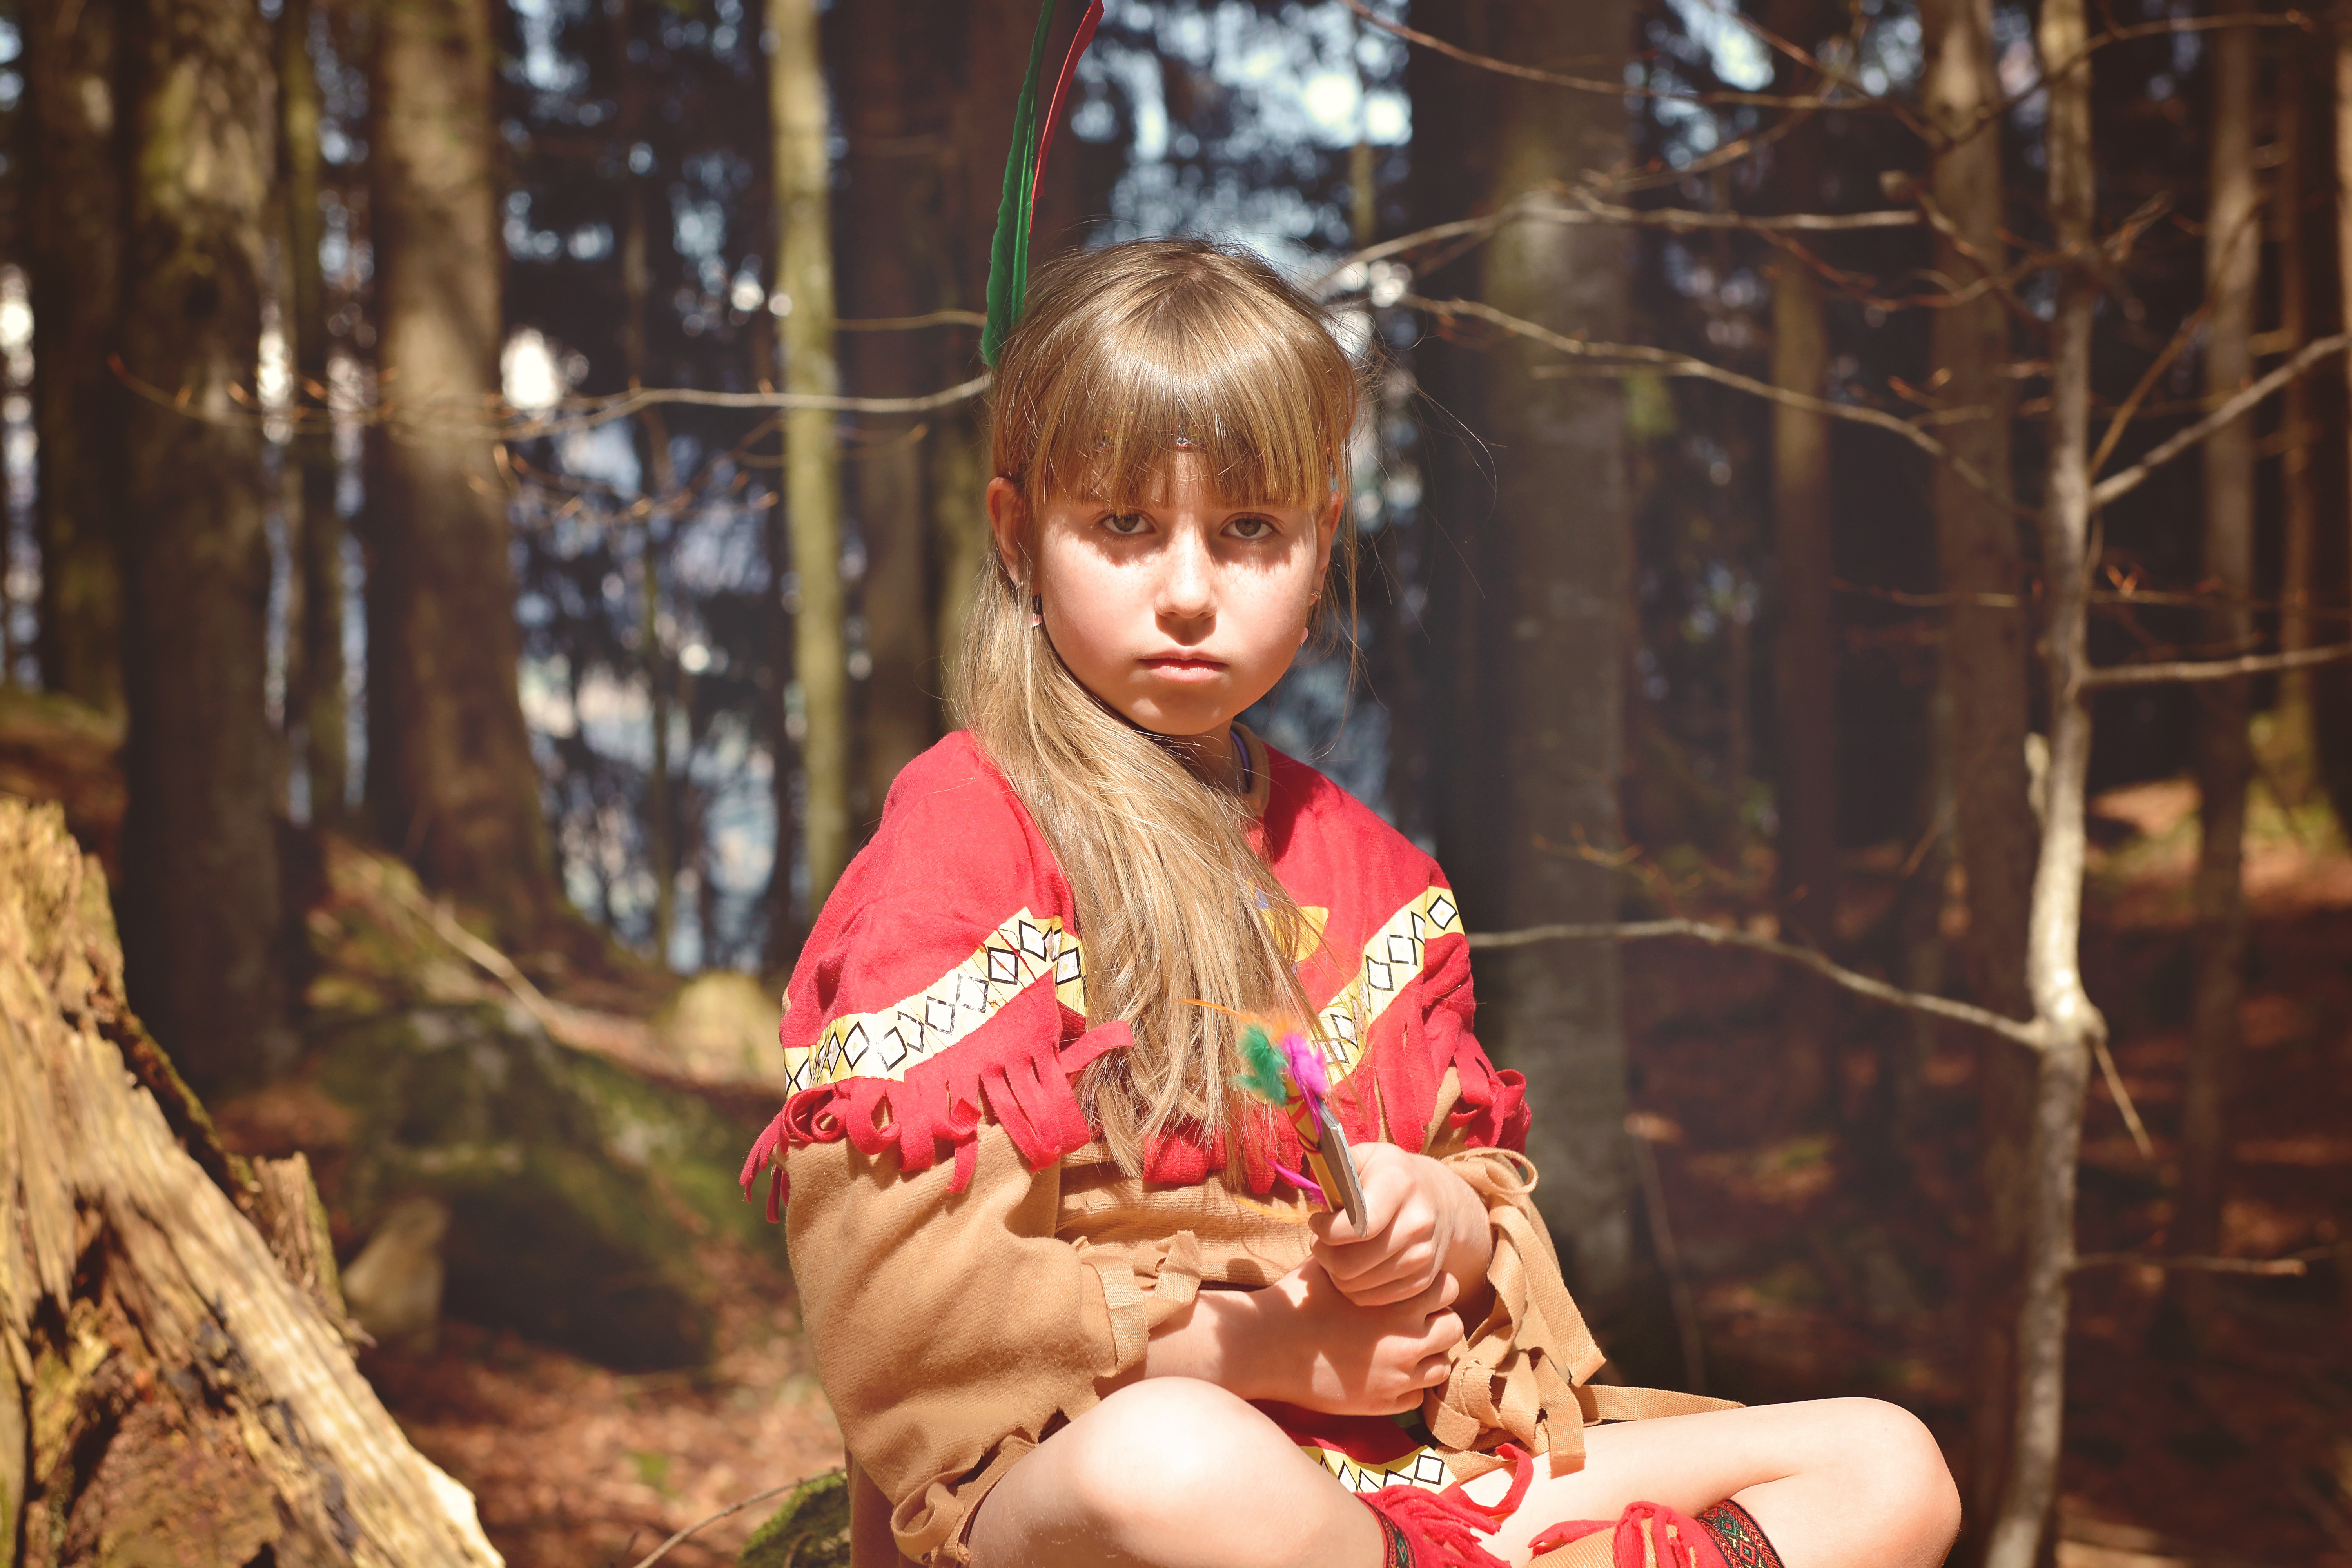
nature, forest, person, people, girl, flower, view, portrait, spring, autumn, child, human, christmas, toddler, out, indian, evil, ernst, indians, portrait photography, human positions